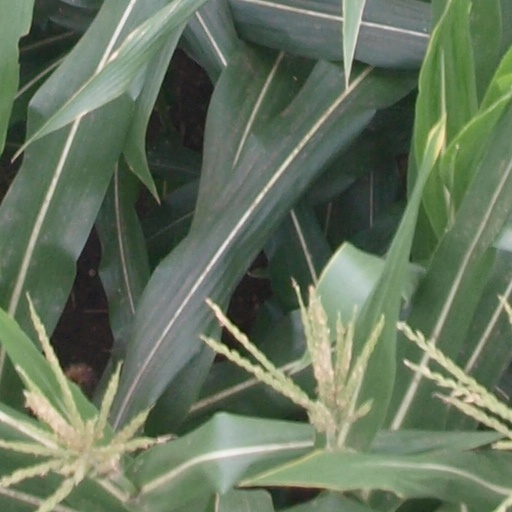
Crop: maize; corn